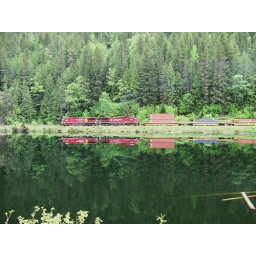
CP freight train and some deep green reflections; near Revelstoke BC